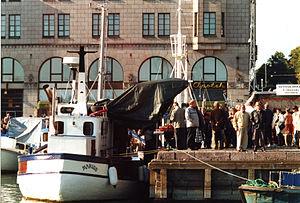
Kauppatori est la place du marché de la capitale finlandaise Helsinki et avec la place du Sénat voisine une des deux places les plus connues de la ville.